Wudan

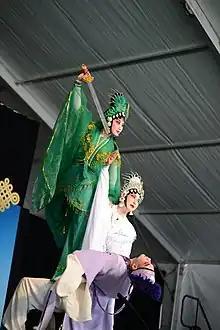
Xiao Qing, the female snake with two "jian" (swords), is often portrayed by "wudan" actresses, in this case by Wu opera star Yang Xiayun.

The wudan is a female role type in Chinese opera and a subtype of the "dan". "Wudan" characters are warrior maidens in combat, and "wudan" actors (almost always actresses) must be trained in martial arts with theatrical versions of traditional weapons, as well as in acrobatics and gymnastics.